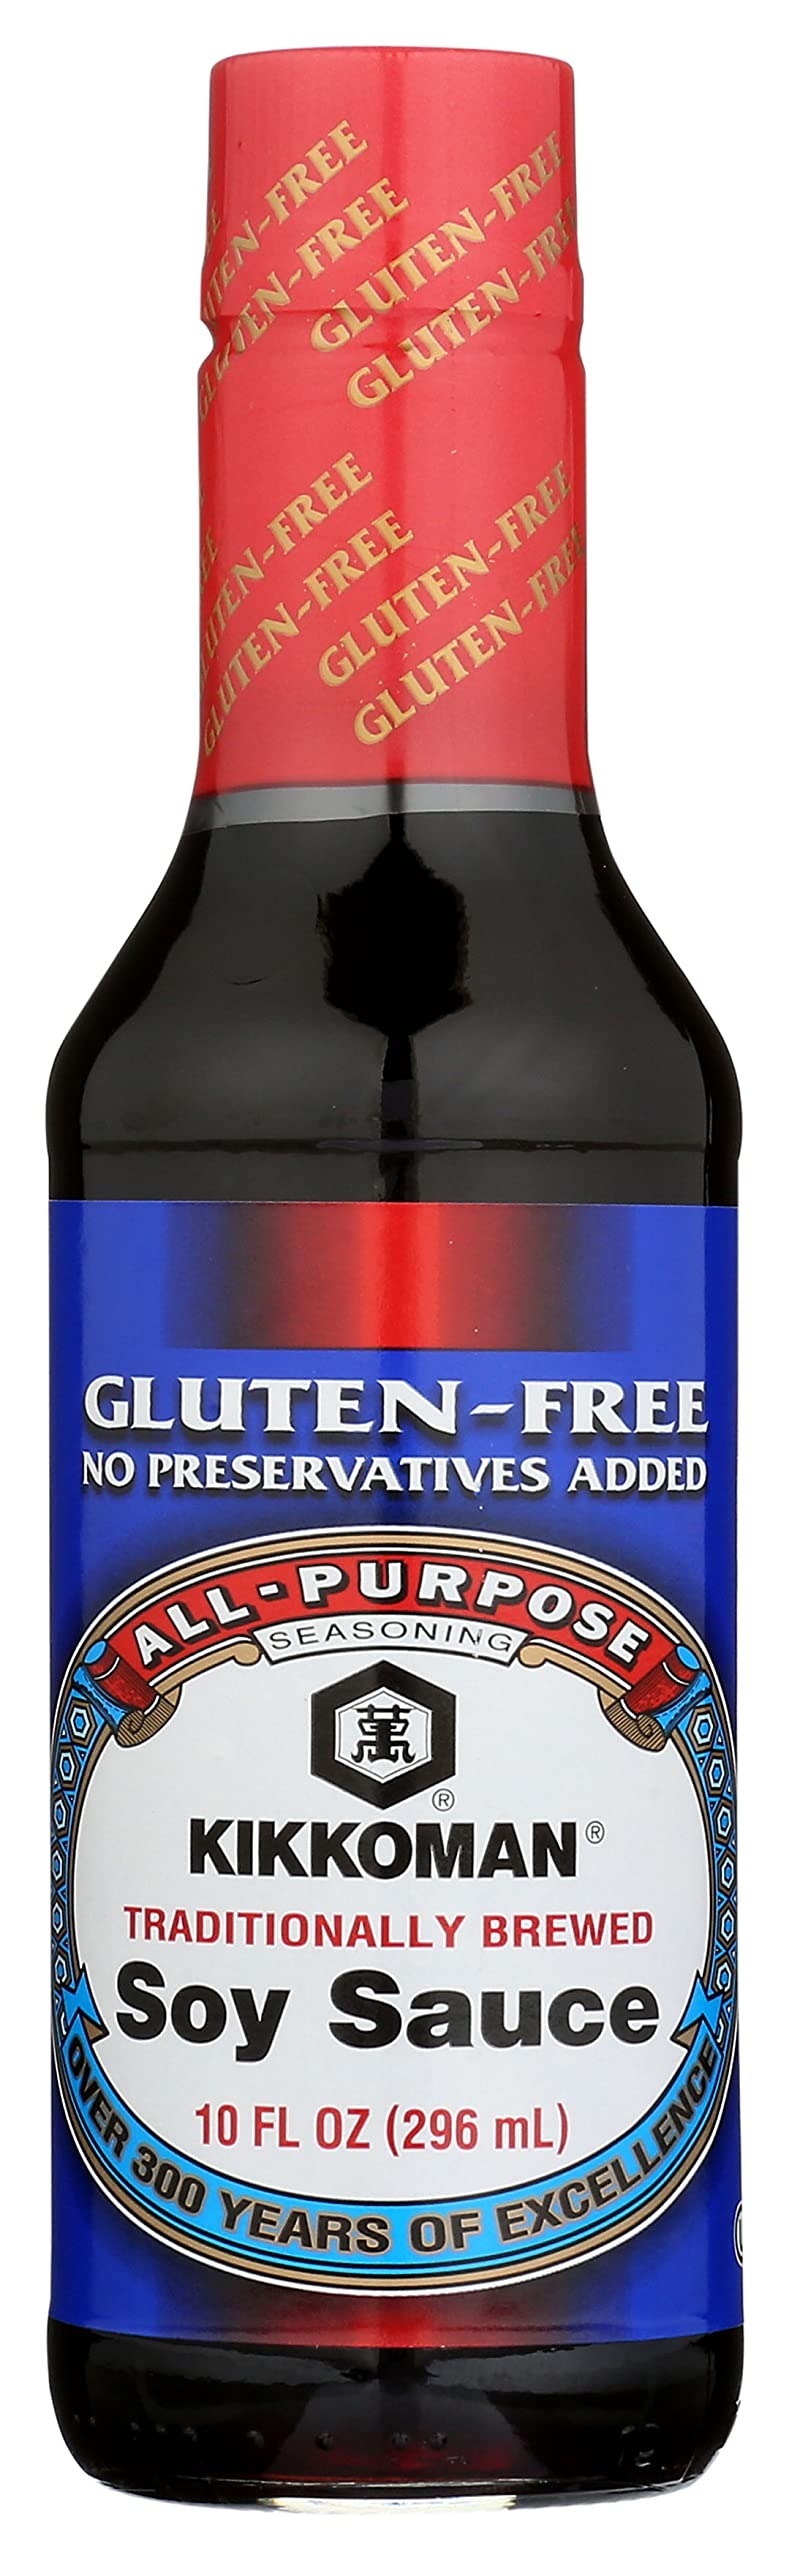
Item Name: Kikkoman Sauce Soy Gf, 10 Oz (Pack Of 6)
Bullet Point: Kikkoman Sauce Soy Gf, 10 Oz (Pack Of 6)
Value: 60.0
Unit: Ounce

Price: 28.41